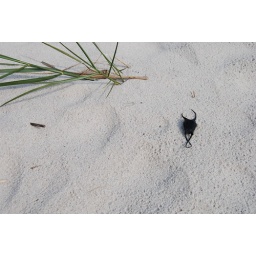
Natural textures of the sand. Natural elements of the beach show contrast against the white sand.